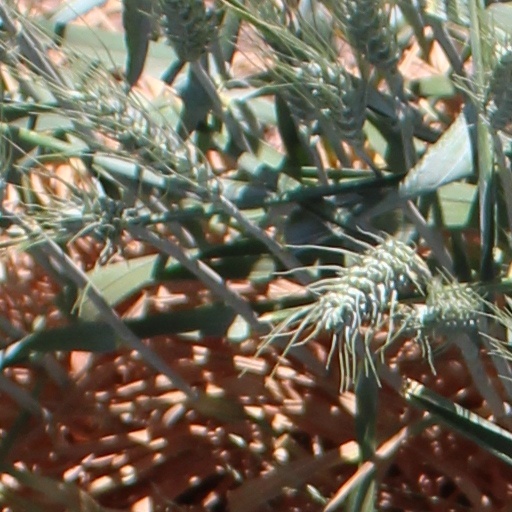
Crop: wheat